Hire Benakal

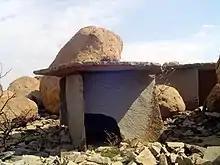
Boulder supported dolmen chambers

The setting for the approximately 400 megalithic monuments is like that of a ghost town. Their structures are varied in shape and size. There are clusters of dolmens, three-sided chambers with capstones forming the roof. The small dolmens are while the larger ones measure up to height. The buried and semi-buried dolmens are categorized as cists and dolmenoid cists, and are arranged in circular layouts. Most of them have now collapsed. The dolmens with round portholes give the appearance of dwellings with windows, but they are, in fact, funerary structures. These dolmens flank both sides of what was once the main street. Pit circles and oblong chambers covered with gable stone-roofs have also been found. The dolmenoid cists exist in several shapes and sizes. Those of an oblong shape have been understood to have been built by packing rubble stones at ground level. A circular enclosure has been noted. Around these structures is a pit filled with layers of earth. Inside the rock shelters, there are paintings of people dancing, hunting, and holding weapons. There are also geometric and mystical designs of deer, peacocks, antelopes, humped bulls, horses, and cows. An unusual find is a stone kettledrum on a high boulder. The boulder is hemispherical in shape, with a diameter of and a height of . When struck with a wooden hammer, the boulder has been known to produce sounds that can be heard up to away. The caves in this area were either residences or places of worship and contained cave paintings made using a red ochre colour, a fact corroborated by the nearby funerary structures.